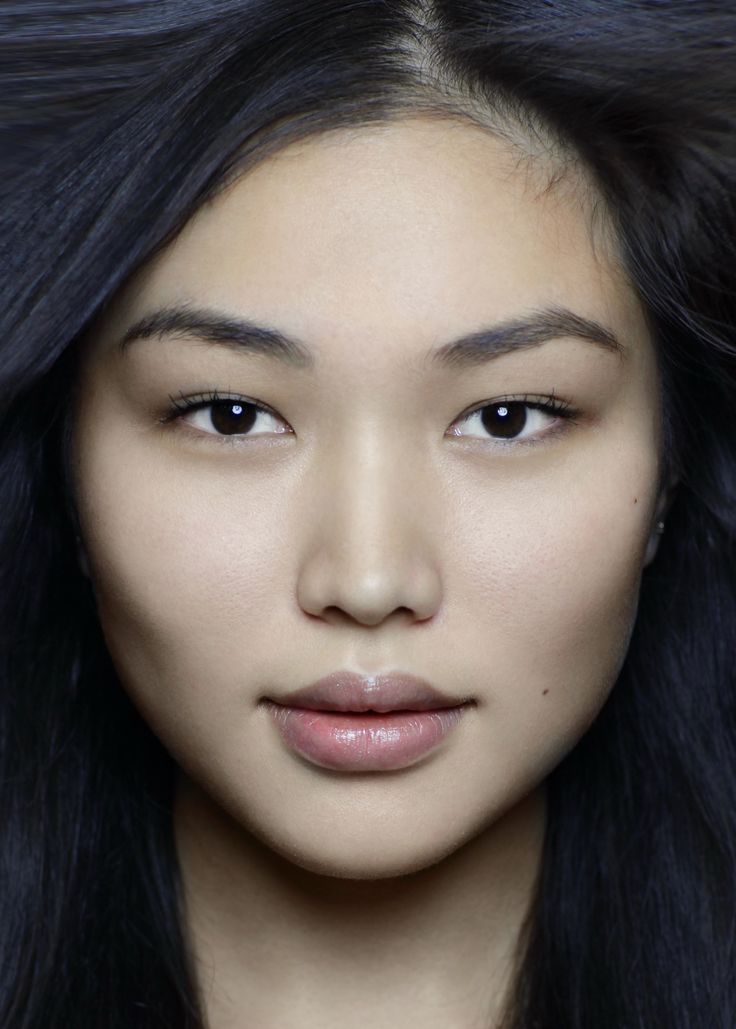
Gender: women